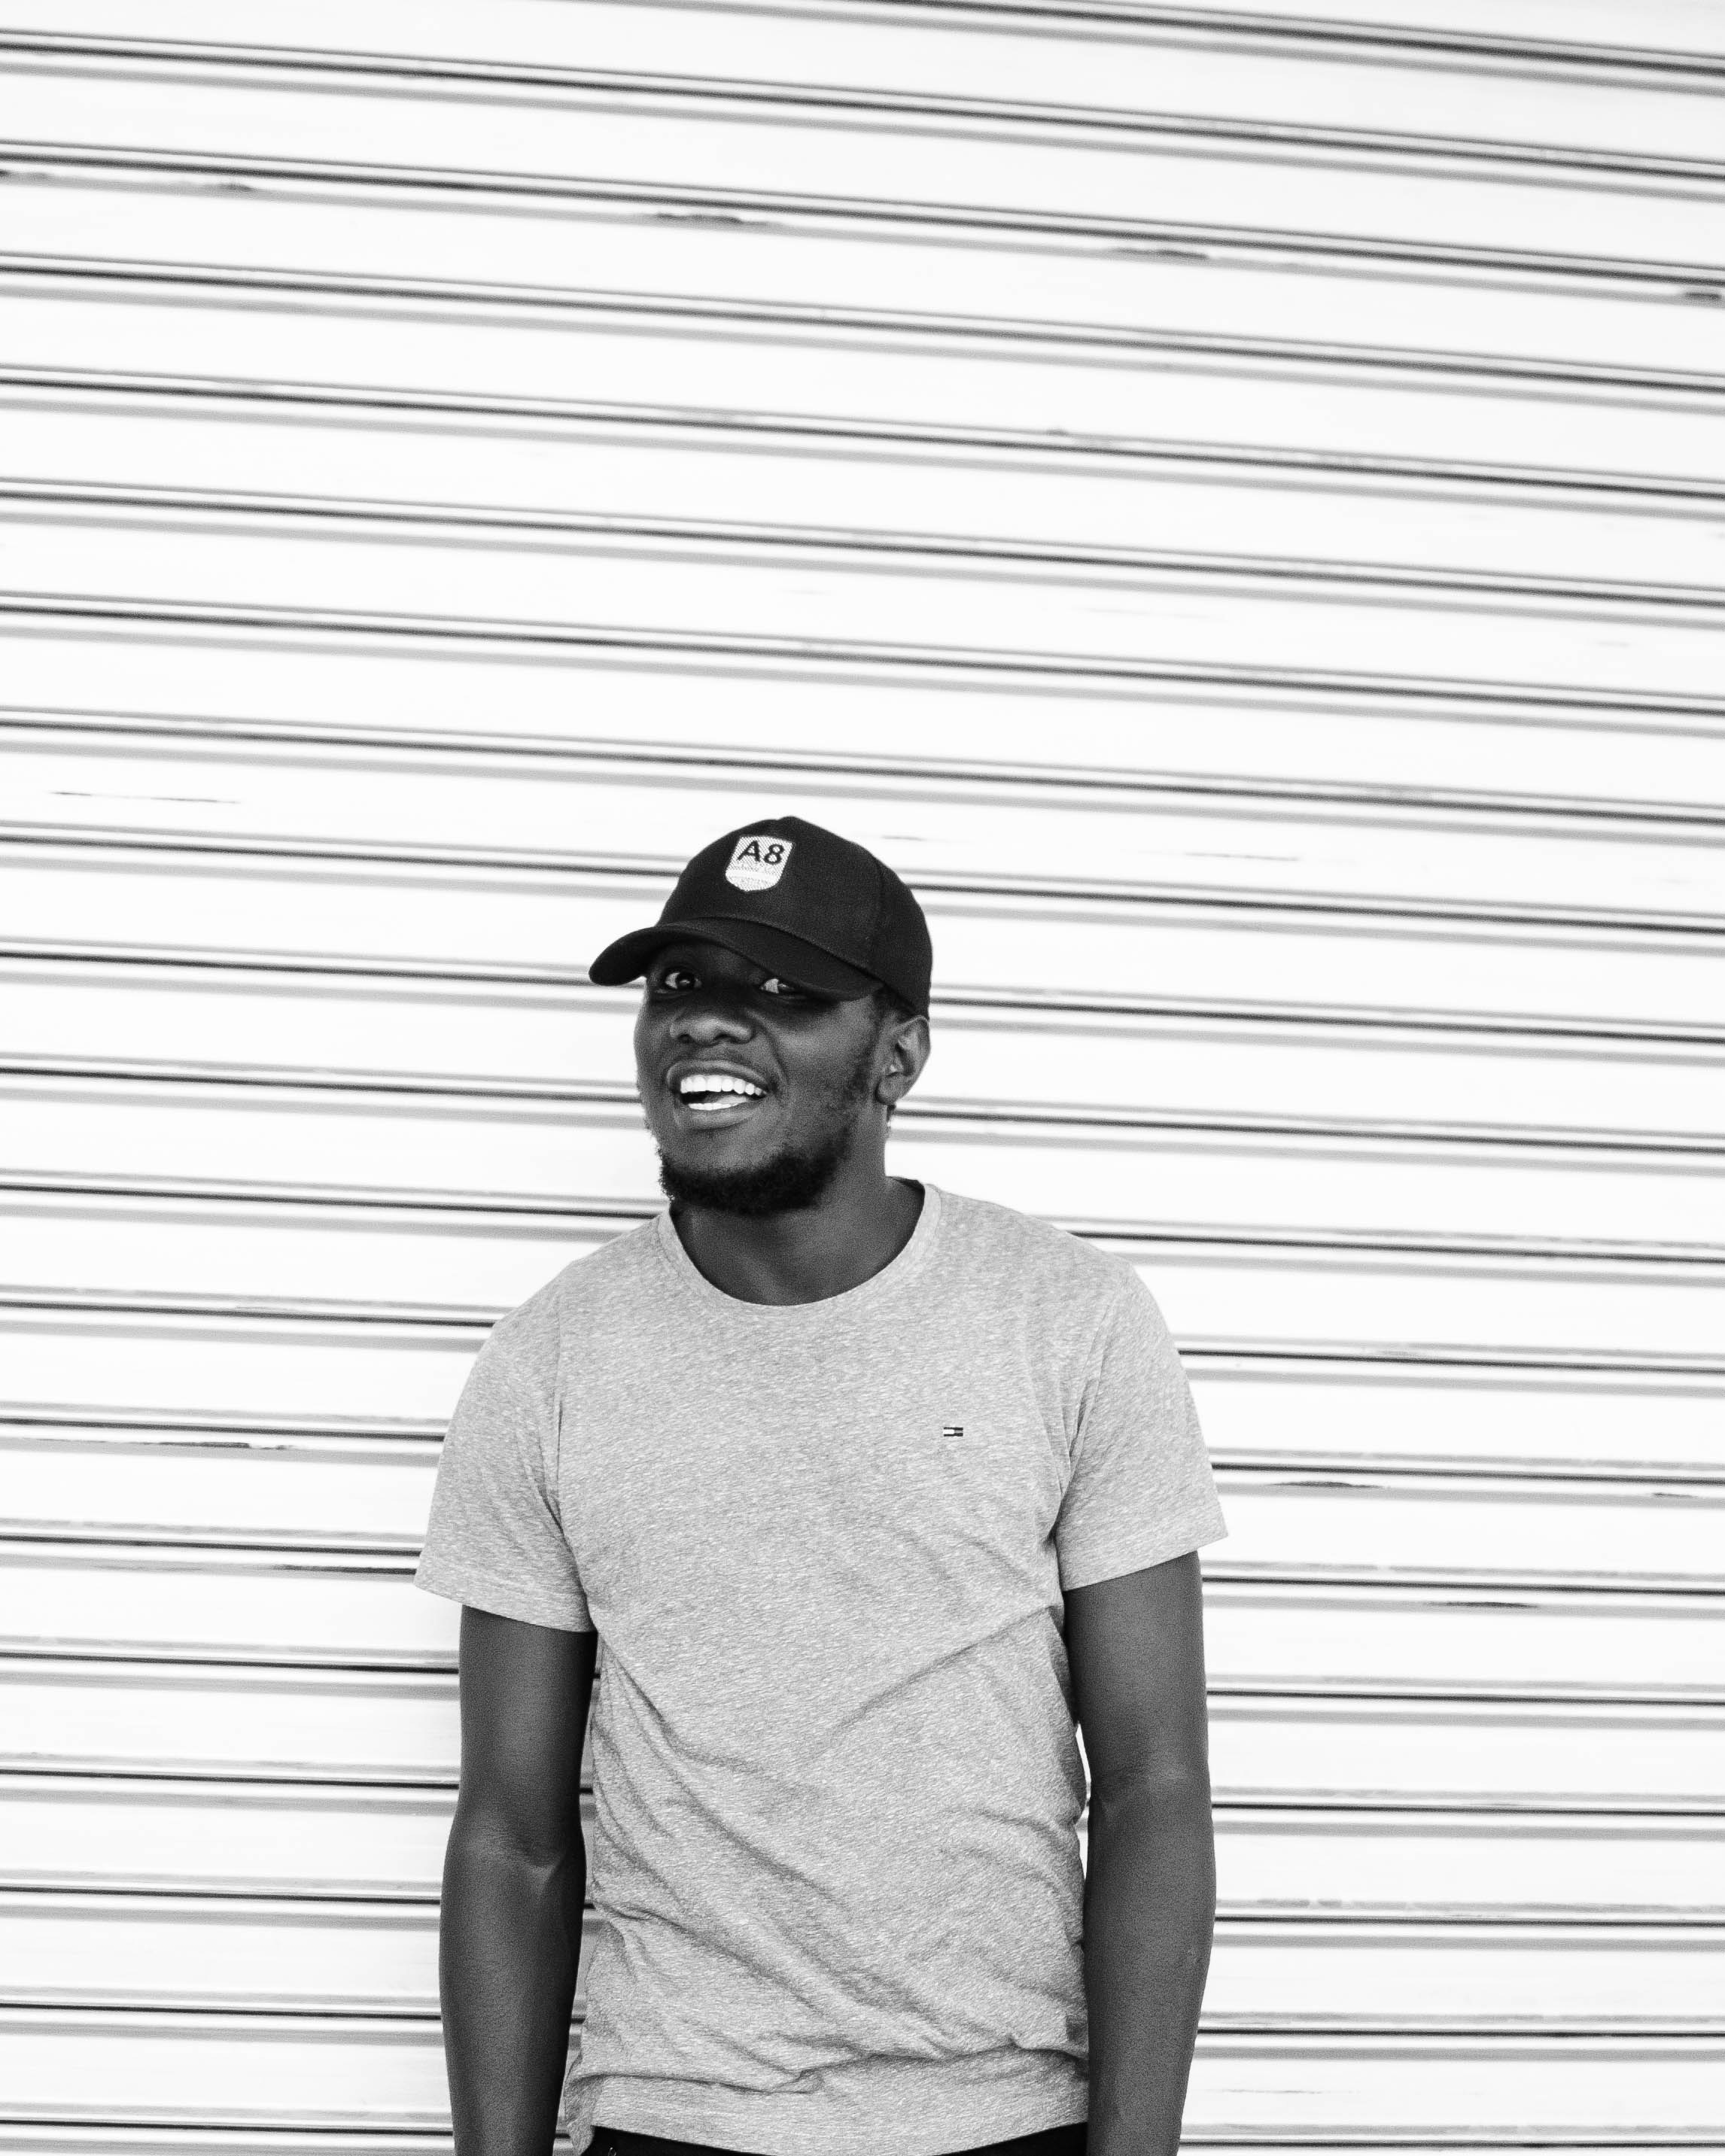
white, photograph, black, eyewear, black and white, vision care, standing, photography, glasses, monochrome photography, sunglasses, monochrome, cool, headgear, portrait